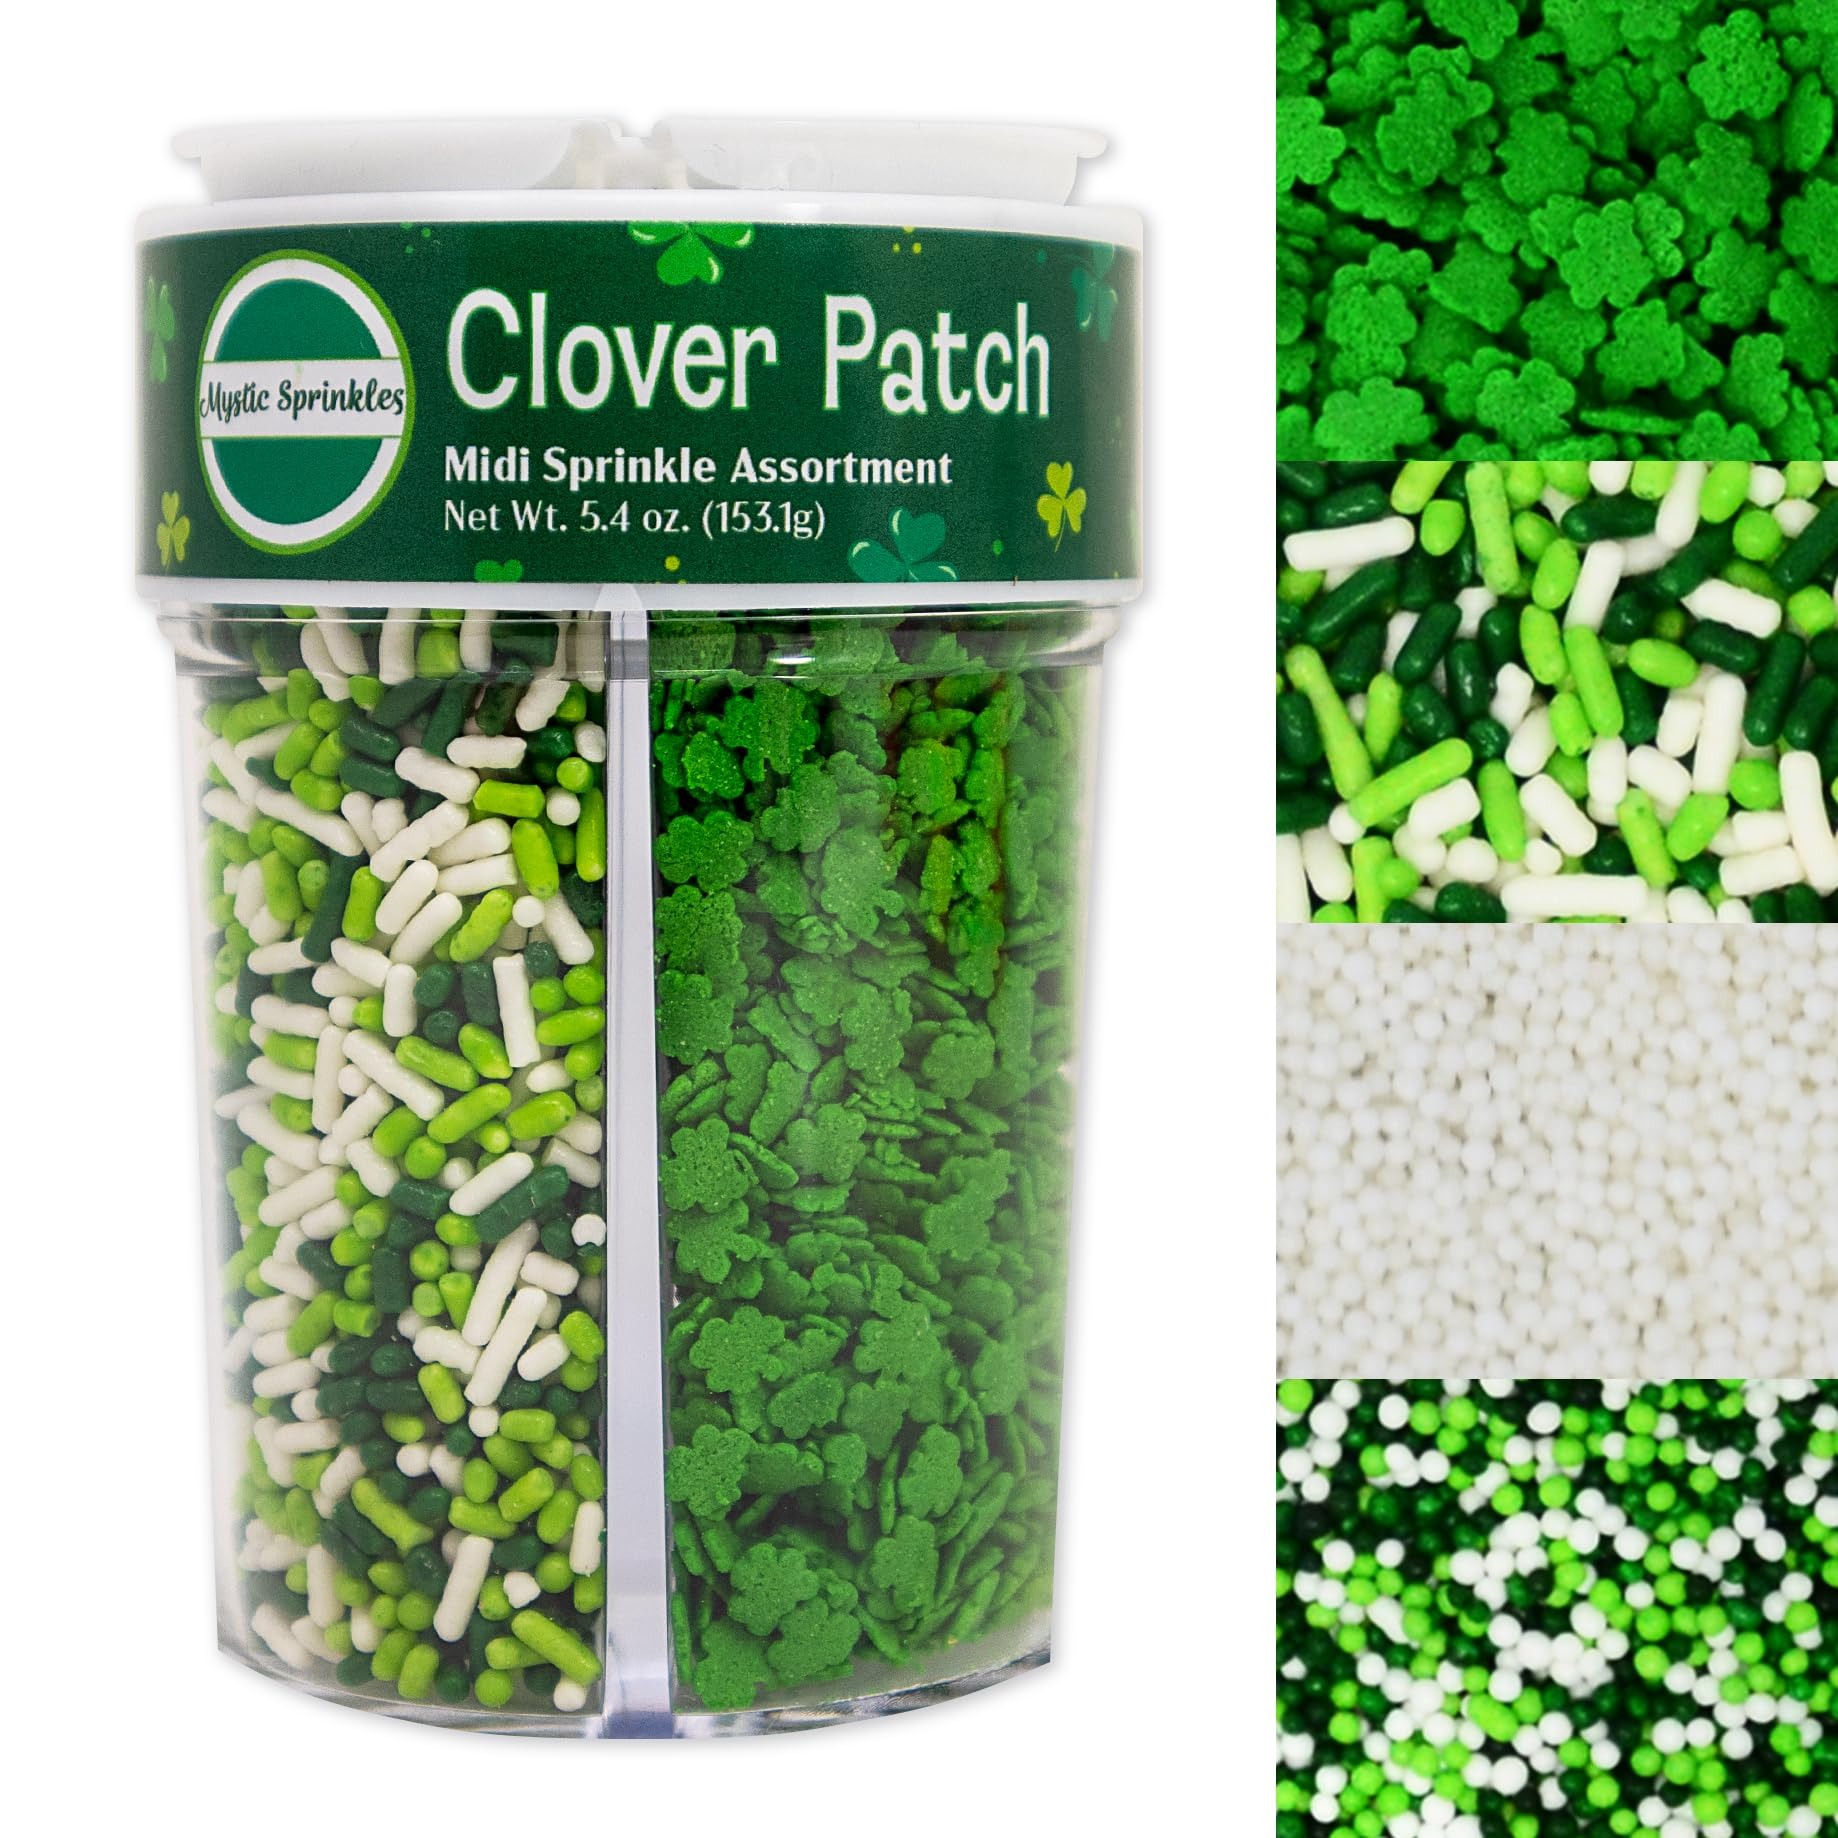
Item Name: Mystic Sprinkles St. Patrick's Day 4 Cell Sprinkle Assortments (Clover Patch Sprinkle Assortment, Midi)
Bullet Point 1: Irish-Inspired Quartet of Delights: This product offers a quartet of distinct sprinkle blends, each specially crafted to capture the charm and luck of St. Patrick's Day. Perfect for creating desserts that embody the festive spirit of the Emerald Isle.
Bullet Point 2: Versatile Sizes for Every Leprechaun: The St. Patrick's Day Sprinkle Quartet is available in three sizes—Petite, Midi, and Jumbo—providing options for every celebration, from intimate gatherings to grand festivities, ensuring you have the right amount for your St. Patrick's Day treats.
Bullet Point 3: Lucky Decorating Experience: Beyond offering a variety of lucky flavors and sizes, this quartet guarantees a delightful and Irish-infused decorating experience. Suitable for bakers of all levels, these sprinkles effortlessly elevate your St. Patrick's Day treats to a festive celebration.
Bullet Point 4: Limited-Edition St. Patrick's Day Delights: Hurry and make your St. Patrick's Day celebrations extra special with these limited-edition Irish-inspired delights. Order the St. Patrick's Day Sprinkle Quartet today and infuse your desserts with the luck of the Irish that won't last forever!
Bullet Point 5: Charming and Festive Themes: The quartet includes a delightful assortment of St. Patrick's Day-inspired sprinkles, bringing vibrant colors and lucky themes to your desserts. These sprinkles allow you to create treats that are not only delicious but also visually captivating, capturing the festive spirit of the celebration.
Product Description: Get ready to shamrock and roll with our lucky innovation: The Ultimate St. Patrick's Day Sprinkle Quartet! Infuse the spirit of the Emerald Isle into your desserts as you transform them into festive works of edible art with our new, must-have sprinkle collection. 🍀 **Four Irish-Inspired Delights** 🍀 Each jar of our St. Patrick's Day Sprinkle Quartet features four distinct cells, each cradling a unique sprinkle blend designed to capture the charm and luck of St. Patrick's Day. With a delightful assortment of Irish-inspired sprinkles, you can now create desserts that embody the spirit of the celebration: 🌈 **Three Sizes for Every Leprechaun** 🌈 Choose the size that best suits your St. Patrick's Day sprinkle needs: - **Petite**: Perfect for adding a touch of Irish magic to cookies and cupcakes, ideal for intimate gatherings or solo celebrations. - **Midi**: Perfect for crafting charming layer cakes and festive desserts to share with friends and family during your St. Patrick's Day festivities. - **Jumbo**: Go all out with our Jumbo size, designed for passionate leprechauns who want to make a grand statement with their St. Patrick's Day desserts. 🎩 **Lucky Decorating Experience** 🎩 Our St. Patrick's Day Sprinkle Quartet promises more than just a variety of lucky flavors and sizes; it guarantees a delightful and Irish-infused decorating experience. Whether you're a seasoned baker or just starting, these sprinkles effortlessly elevate your St. Patrick's Day treats to a festive celebration. Get ready to embrace the luck of the Irish and add an unforgettable touch to your culinary creations with our St. Patrick's Day Sprinkle Quartet. Make this St. Patrick's Day even more delightful with these charming and lucky sprinkles. Hurry, because these St. Patrick's Day-inspired delights won't last forever! Don't miss out on this enchanting opportunity to make your desserts a pot of gold at the end of the rainbow. Order your St. Patrick's Day Sprinkle Quartet today and start crafting desserts that capture the charm and luck of this festive celebration! 🍀🌈🎩
Value: 1.0
Unit: Count

Price: 13.99